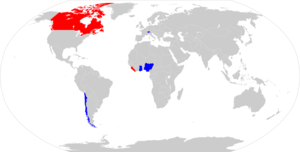
Le Mowag Piranha est une famille de véhicules de combat d'infanterie conçus par le constructeur suisse Mowag, une filiale du groupe General Dynamics depuis 2003. Cinq générations de véhicules, et ses nombreuses variantes, produits à plus de 11 000 exemplaires par Mowag ou sous licence par d'autres compagnies, sont en service dans le monde.